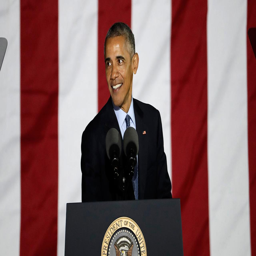
politician addresses thousands during a campaign event .